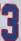
Number: 3